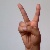
The image shows a hand gesture representing the letter 'V' in Indian Sign Language.